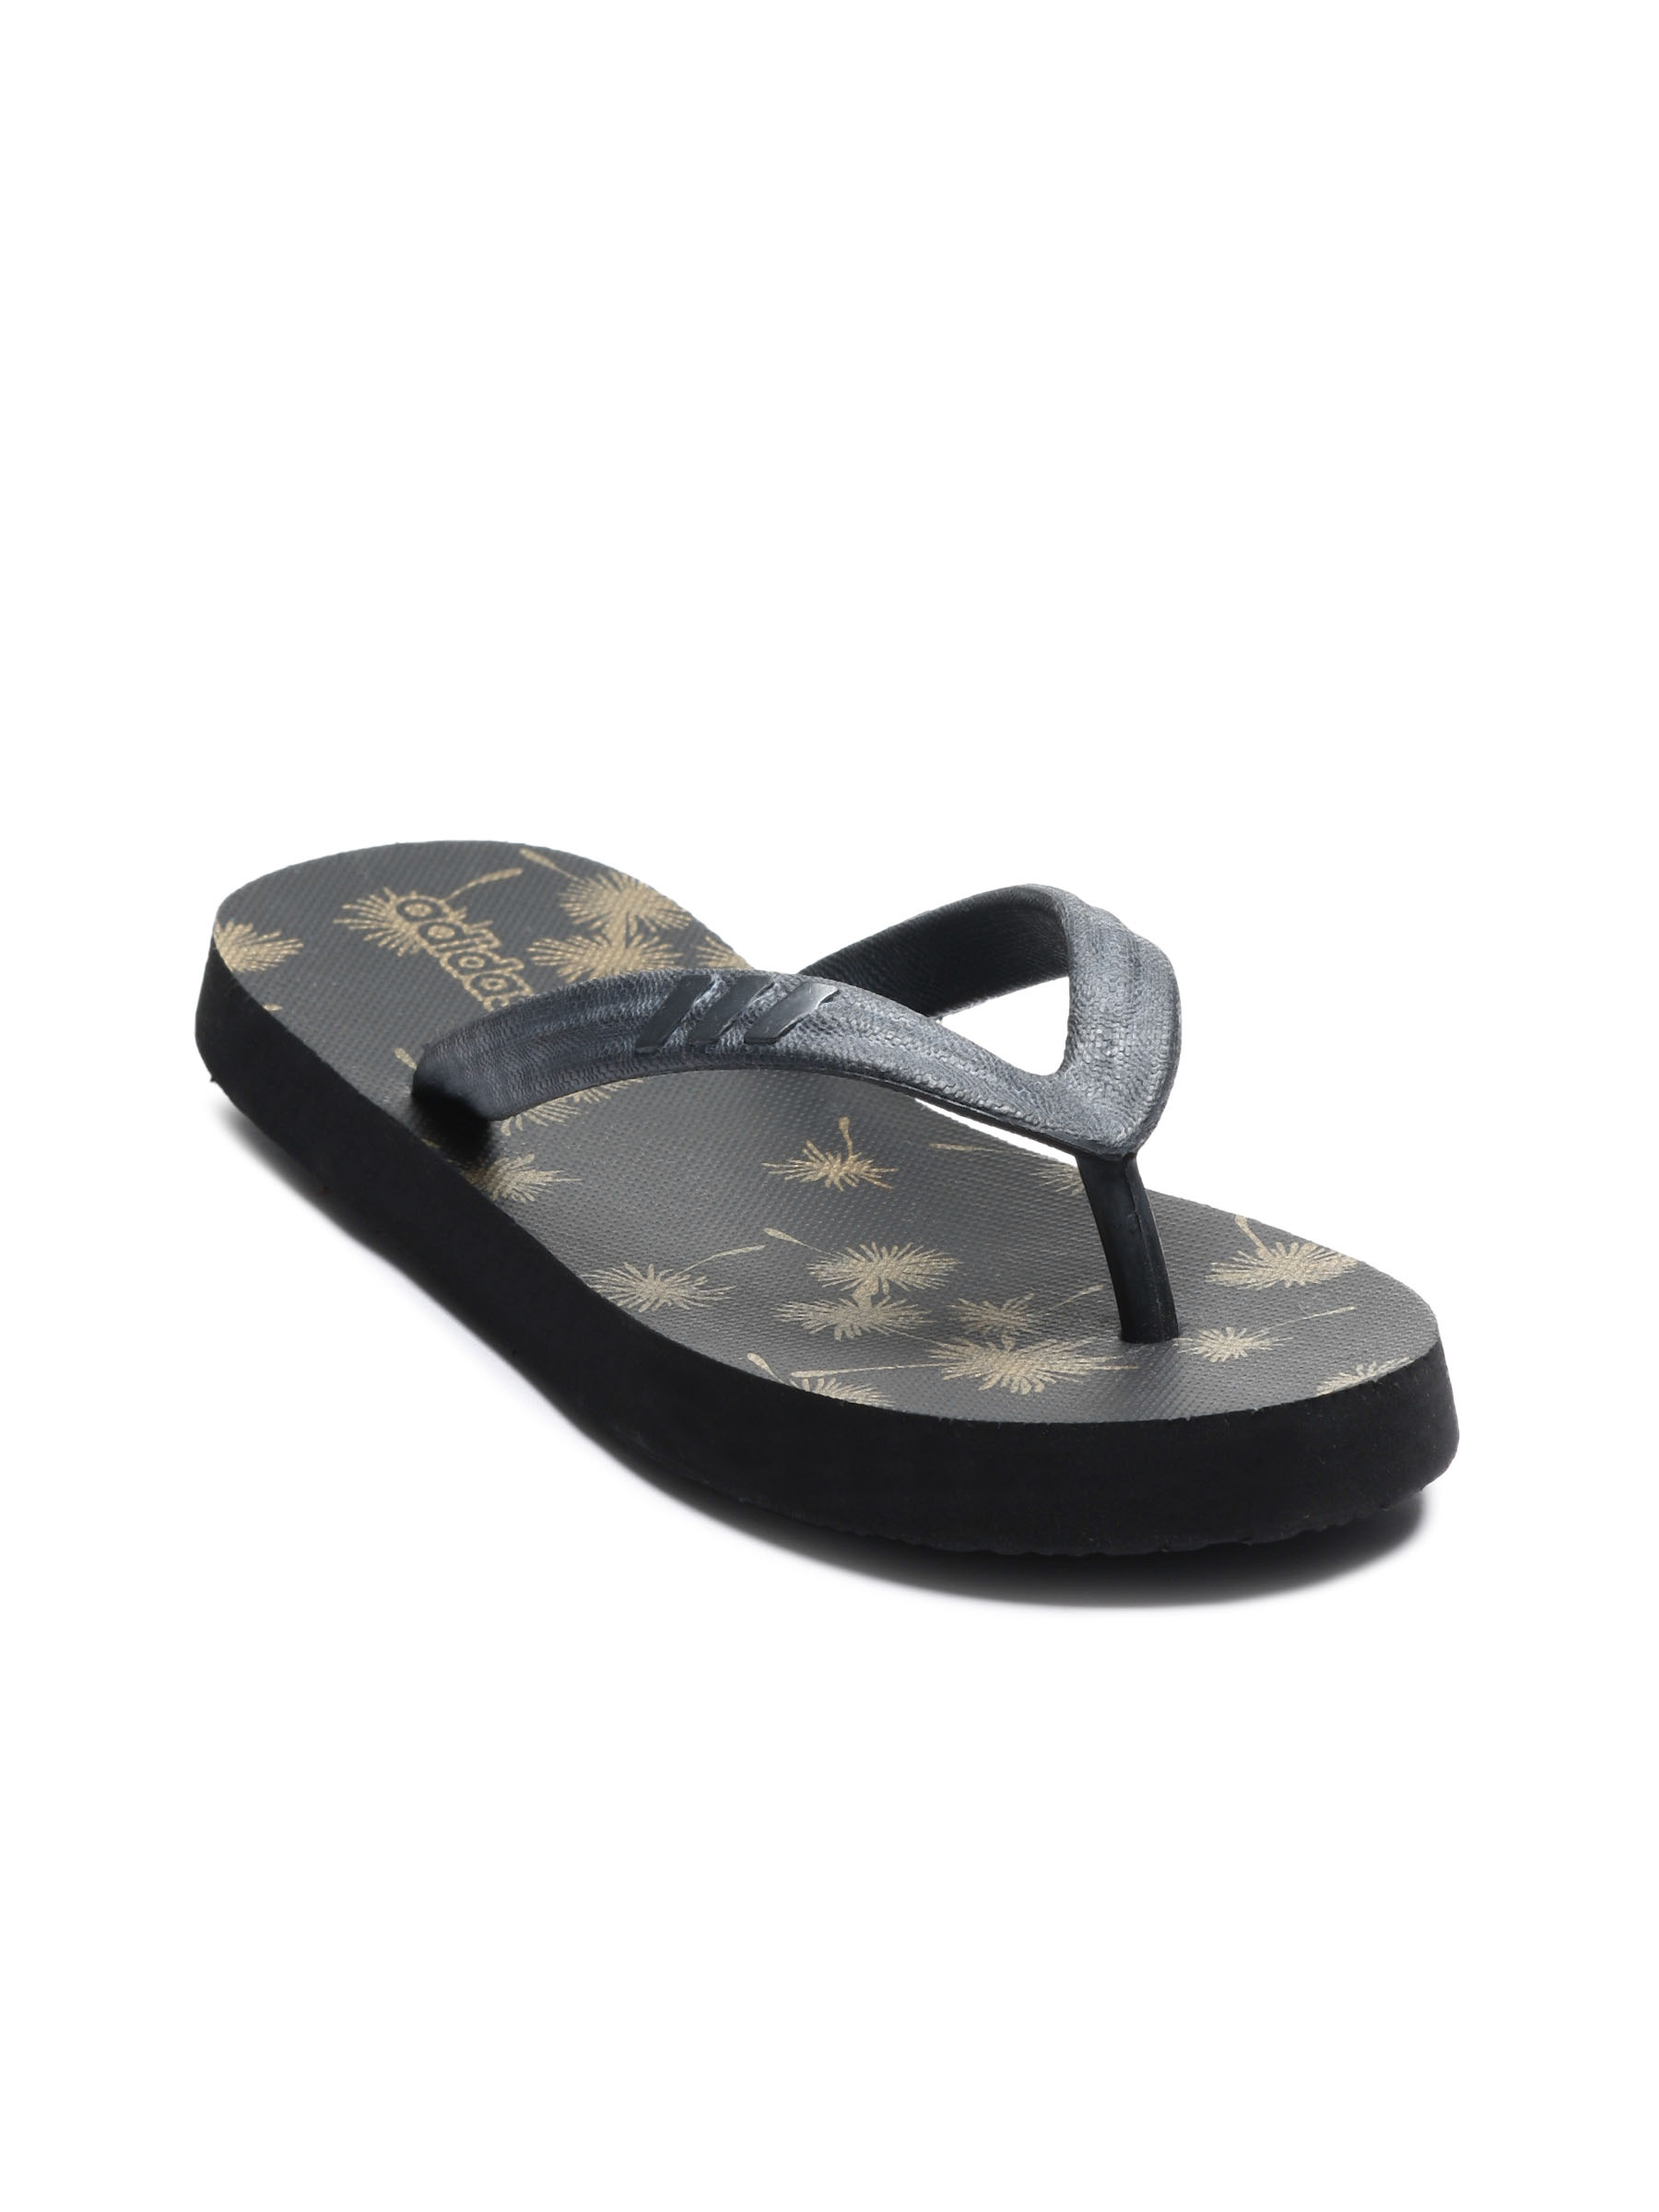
ADIDAS Women Spring Black Flip Flops
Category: Footwear / Flip Flops / Flip Flops
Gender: Women
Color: Black
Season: Fall 2011
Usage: Casual